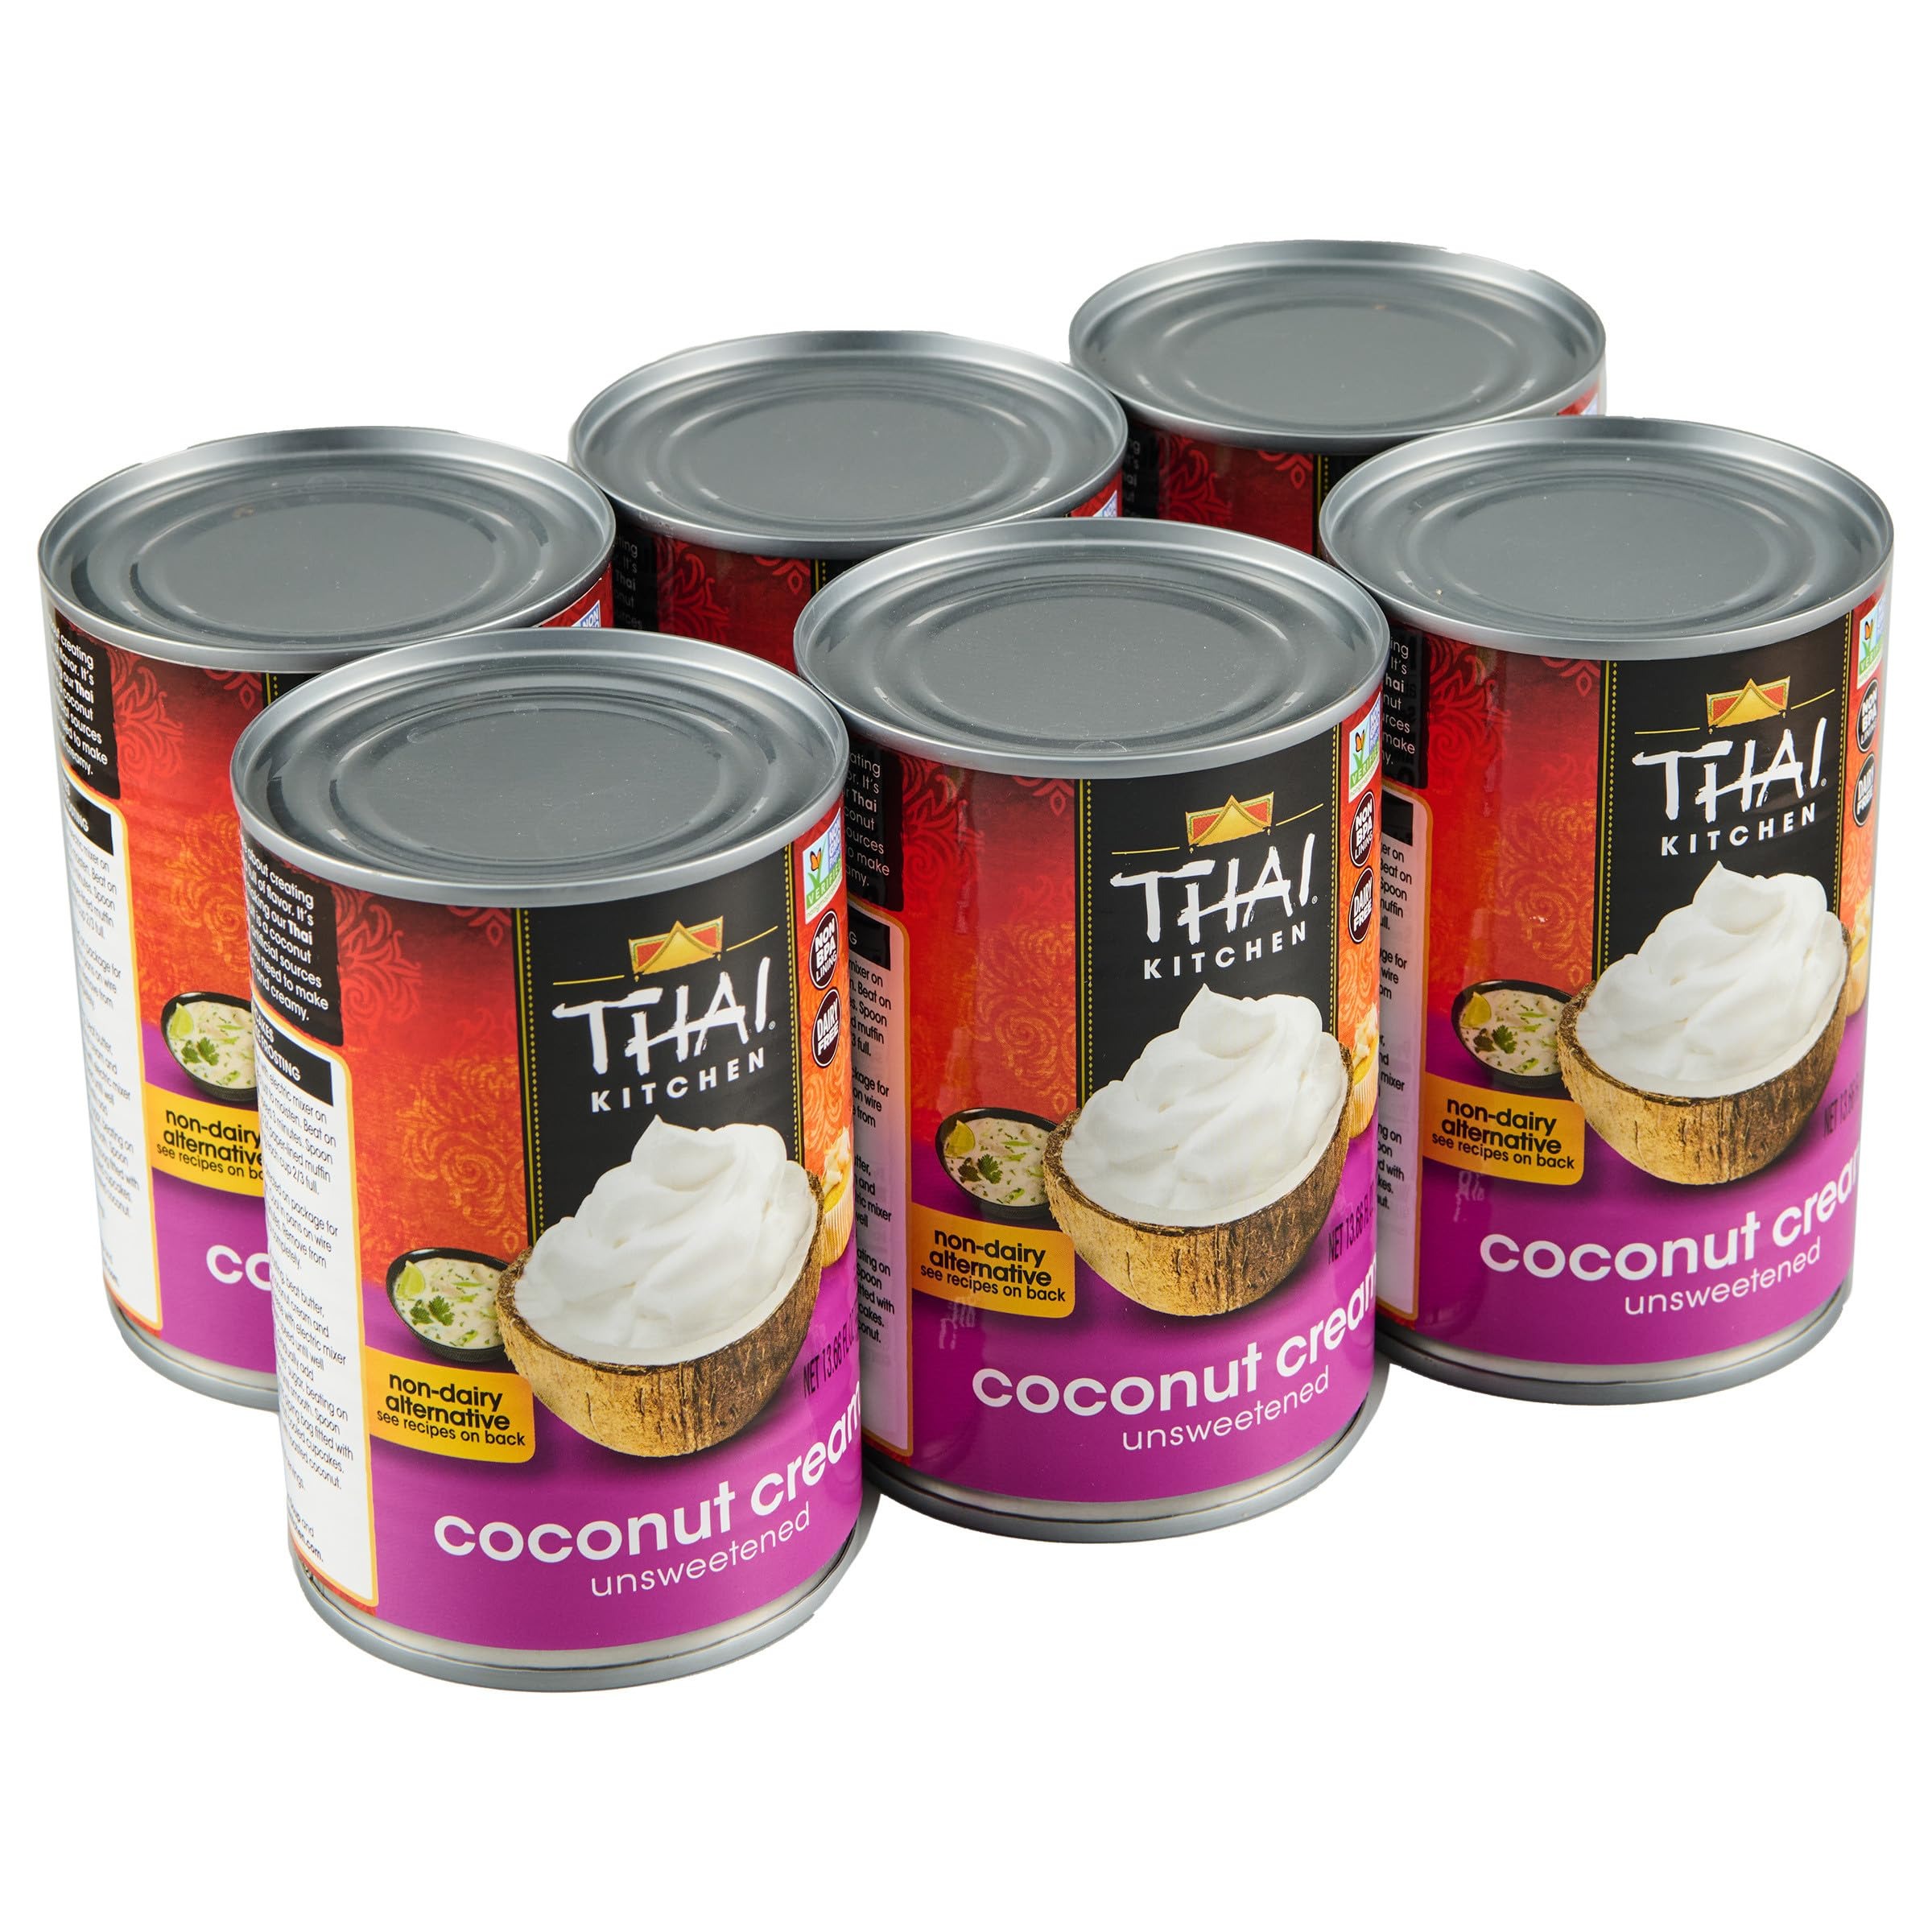
Item Name: Thai Kitchen Unsweetened Coconut Cream, 13.66 fl oz (Pack of 6)
Bullet Point 1: Thick, rich coconut cream
Bullet Point 2: Gluten free
Bullet Point 3: Dairy free and Non-GMO
Bullet Point 4: Use in baking, beverages and Thai cooking
Bullet Point 5: DID YOU KNOW? Our Thai Kitchen Coconut Milk enhances Asian meals by delivering luxuriously creamy sauces and stews
Value: 81.96
Unit: Fl Oz

Price: 9.765